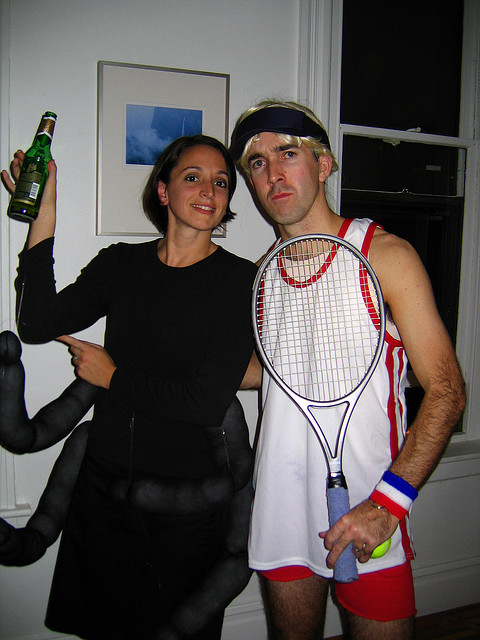
người phụ nữ và người đàn ông đang tạo dạng chụp hình